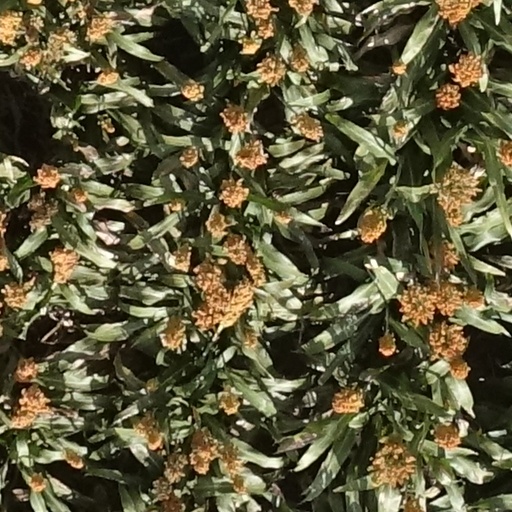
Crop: sorghum